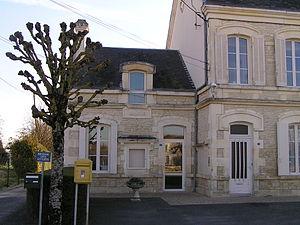
mairie de Mons
Mons est une commune du Sud-Ouest de la France située dans le département de la Charente-Maritime.